Újpesti TE

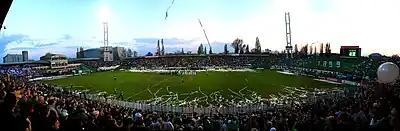
Ferencváros-Újpest derby at the Albert Stadion on 1 April 2011

Újpest are in rivalry with several teams from Budapest including Ferencváros, MTK Budapest, Budapest Honvéd and several provincial clubs such as Debrecen and Diósgyőr. Since Újpest have been the third most successful club of the Hungarian Football history by winning 20 Hungarian League titles and 9 Hungarian Cup titles and the most successful Hungarian club in the European football competitions in the 1970s every club in the Hungarian League wants to defeat them.